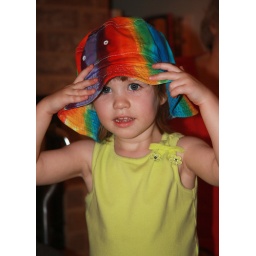
Pretty girl in a colorful hat.